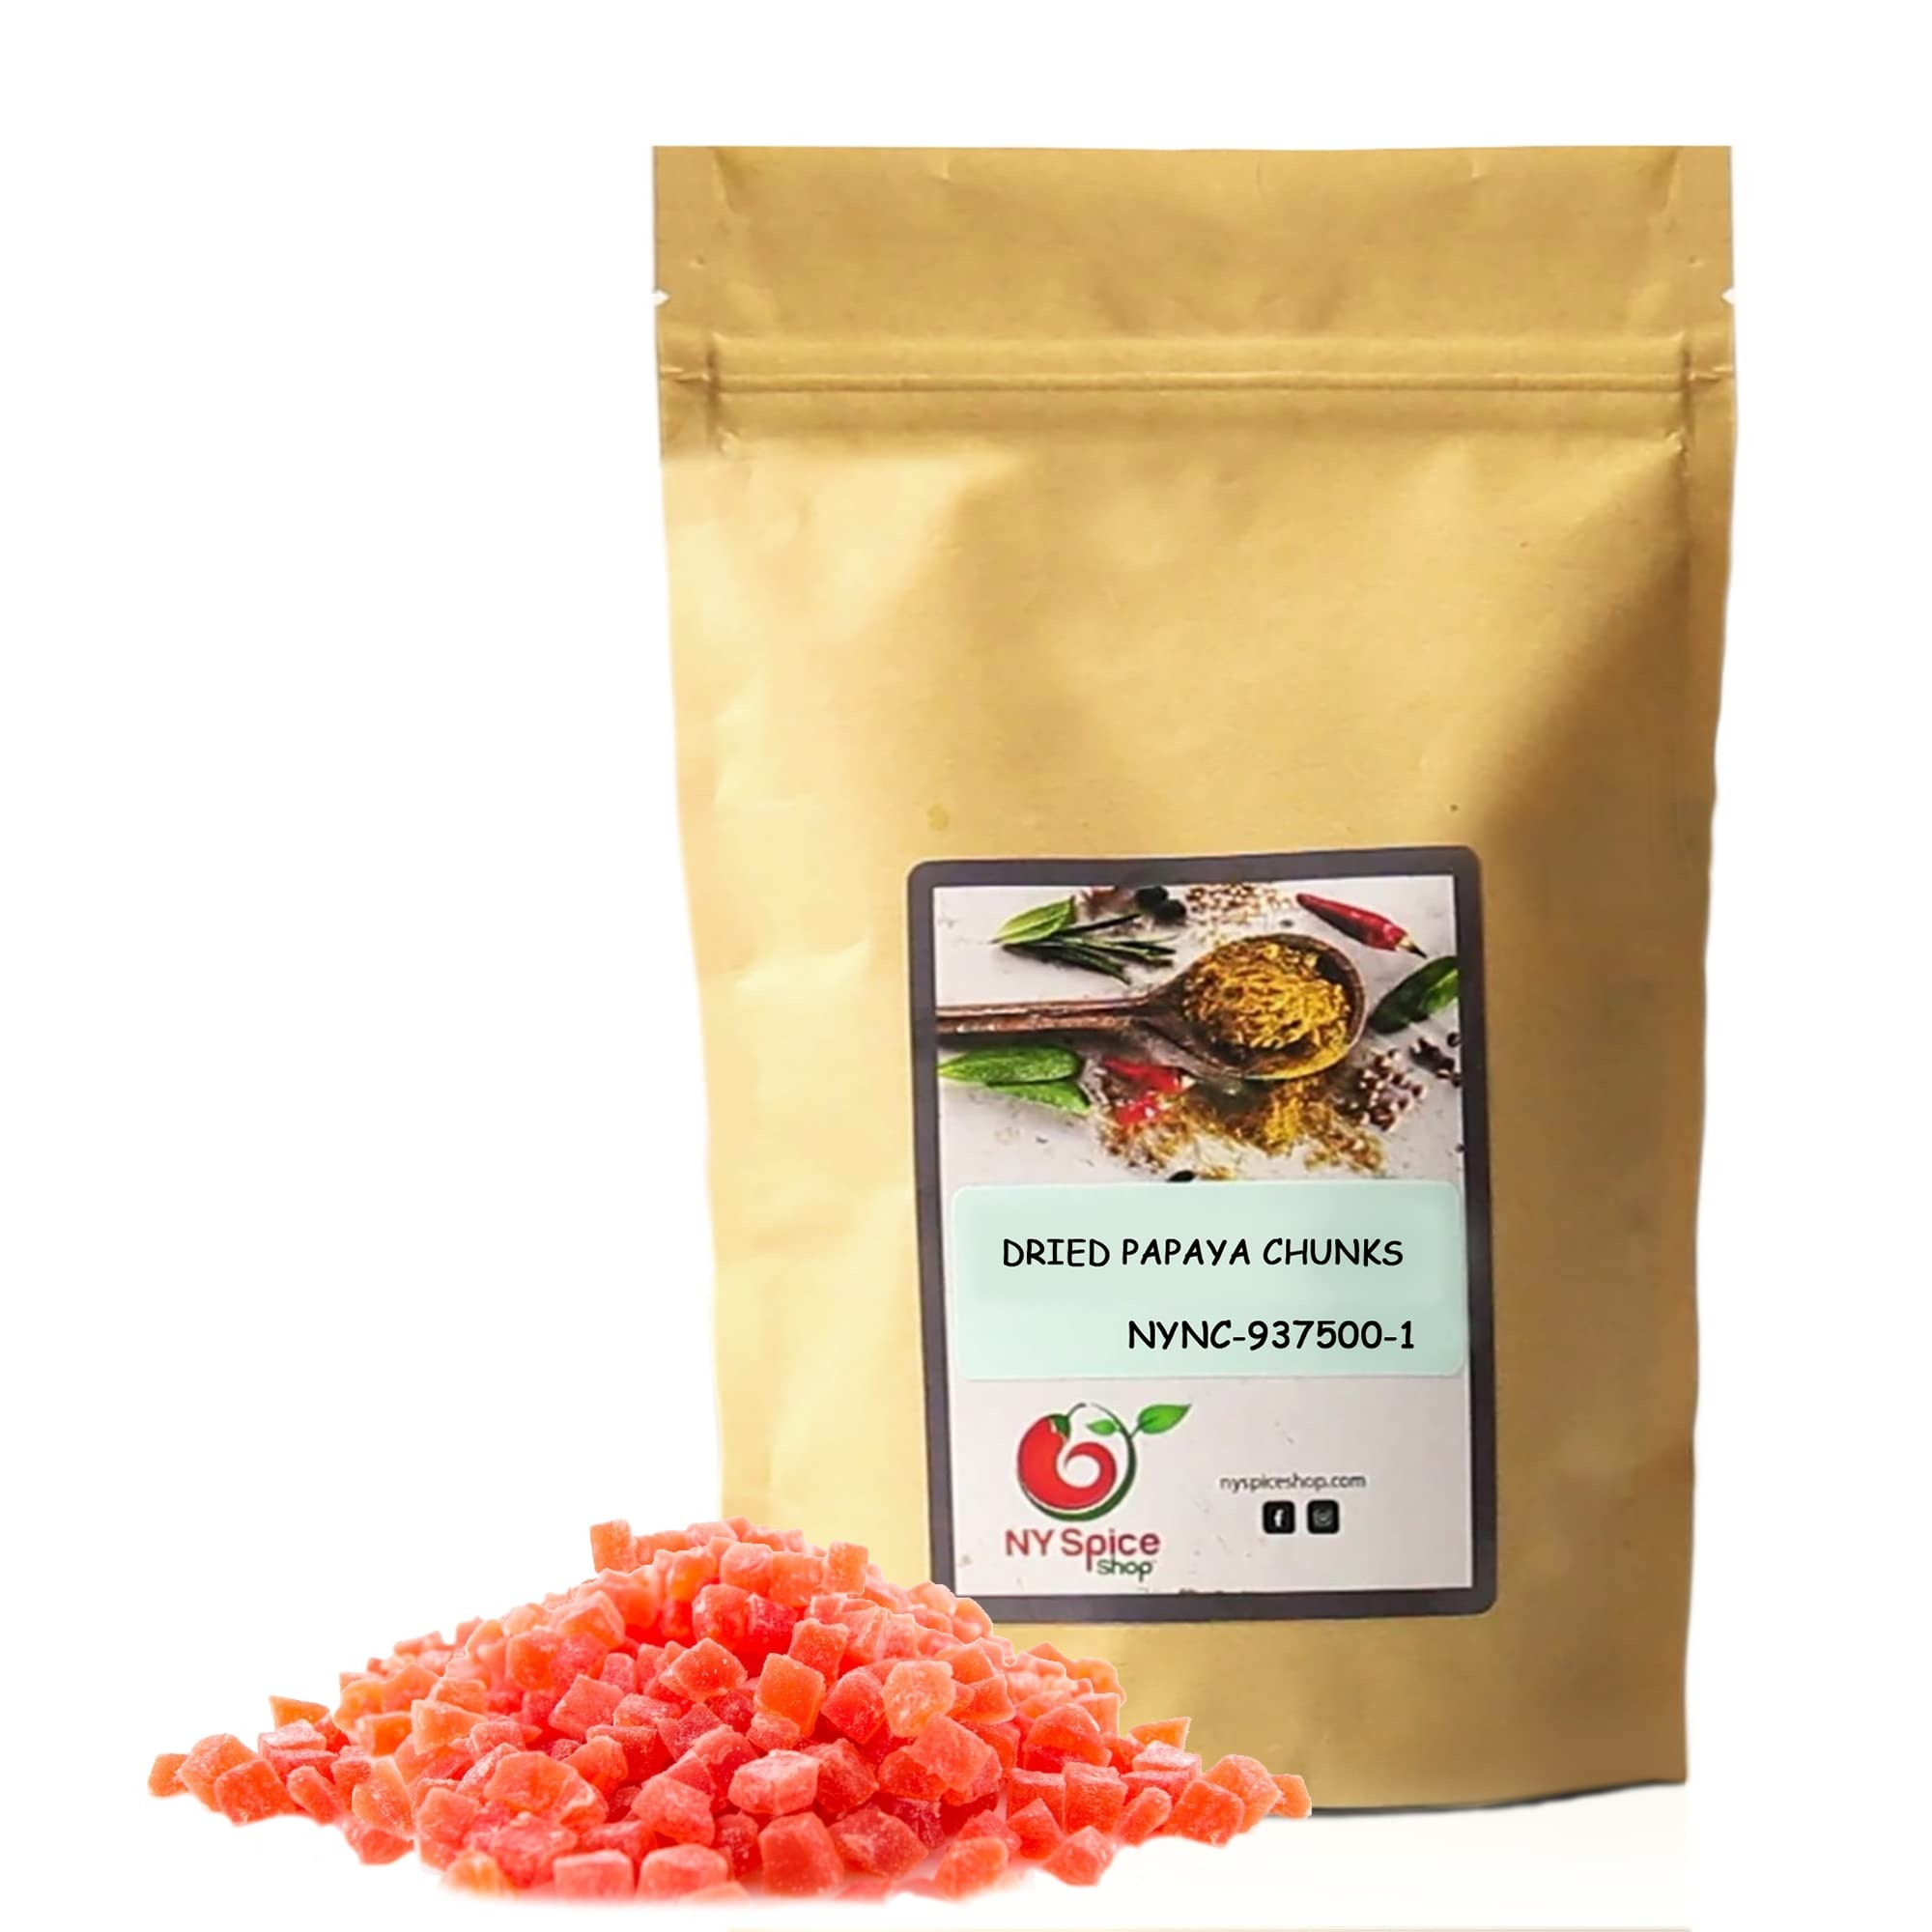
Item Name: NY SPICE SHOP Dried Papaya Chunks – 48 Ounces Diced Papaya - Hawaiian Papaya Fruit - Papaya Fresh Organic - Dried Fruit Papaya - Giant Papaya - Papaya Fresh
Bullet Point 1: INGREDIENTS LIST OF DRIED PAPAYA (CHUNKS) - Papaya, Cane Sugar, FD&C Yellow #6, Yellow #5 Sodium Methbisulphite. Packaged in the same facility as peanuts, tree nuts, soy, and milk products.
Bullet Point 2: SWEET TASTE OF DRIED DICED PAPAYA - Great ingredient for many recipes, desserts, cakes, and perfect topping for your cereal, oatmeal, yogurt, ice cream, or just have it plain for snacking. Lightly sugar added papaya chunks. High in fiber, and best alternative for snacking and sugar cravings. They are sweet and moist that will bring your meals an extra flavor you will love!
Bullet Point 3: IDEAL FOR YUMMY RECIPES, SOLO SNACKING, AND MORE - Dried diced papaya adds a tropical twist to baked goods such as muffins, scones, and breads. It has a sweet, tropical flavor that makes it ideal as a topping for salads and in smoothies. Store in a cool, dark cupboard; away from direct heat or sunlight, freezing is not recommended. It is rich in dietary fiber, antioxidants, and beta-carotene.
Bullet Point 4: A POWERHOUSE OF ESSENTIAL VITAMINS & MINERALS - Perfect, bite sized snack that is a great source of dietary fiber. Our dried papaya chunks are not only fresh and full of flavor, but are also a healthy snack choice full of nutrients, vitamins, and antioxidants! Ny Spice Shop products are rich in essential vitamins and nutrients to keep you nourished and satisfied.
Bullet Point 5: NATURAL PAPAYA, PAPAYA FRUIT, KOSHER - All of our products are certified Kosher! So snack on feeling great! Our Fresh Dried Papaya Chunks are the best ways to feed a sweet craving as they offer a taste that is sweet and chewy, bringing to your mouth a delicious and tantalizing taste of the tropics, while its nutrients provide your body with a healthy energy that you can feel. Go ahead and enjoy, but don’t forget to share it with others.
Product Description: <b>NY SPICESHOP CHUNKS PAPAYA IS A DELICIOUS, TROPICAL TREAT FOR CHILDREN. IT MAKES A BETTER CHOICE FOR DIABETIC OR OVERWEIGHT CHILDREN OR PETS.<br><br> THESE PAPAYA CHUNKS MAKE A GREAT SNACK. THEY HAVE AN ENOUGH SWEETNESS TO SATISFY MY SUGAR CRAVING, BUT THEY ARE NOT SUPER SUGARY. <br><br> ENJOY A LONG LASTING FRESHNESS WITH THE EASE OF TRAVEL. IT’S PACKAGING KEEPS THE PRODUCT TASTING DELICIOUS AND YOU CAN TAKE IT WHEREVER YOU GO! <br><br> WHILE THEY'RE A TASTY TREAT WHEN EATEN PIECE BY PIECE SO THAT YOU CAN SAVOR THE FLAVOR AS YOU CHEW THEM, THEY'RE ALSO A TANTALIZING ADDITION TO NUMEROUS RECIPES. </b><br><br> <li>Dried fruit is always fresh and delicious and great for snacking, topping, and baking. <li>Bring home a luxuriously versatile snack that is equal parts healthy and hearty with Nut Cravings. <li>Dried papaya chunks are a bright tropical treat with a unique sweet flavor. Contains sulfites. <li>These All Natural Dried Papaya chunks are your consummate companion every time hunger hits. <li>Get your daily boost of heart-healthy vitamins and nutrients that keep you feeling full without added empty calories or carbs. <li>Our dried papaya chunks are great to add to your baking, trail mixes or even your smoothies! <li>Our line consists of Kosher Certified, Gluten Free, and Non-GMO products for exceptional taste. <li>Dried papaya chunks are made from healthy papaya fruit with just the right amount of sweetness for a great snack! <li>Add to baking, smoothies, trail mix or as a topping to hot cereals. <li>Dried papaya chunks <li>Great as a topping or for baking <li>Perfect for bulk displays. <br><br> <b>INGREDIENTS -</b> Papaya, Cane Sugar. <br><br> Packaged in the same facility as peanuts, tree nuts, soy, and milk products. <br><br> <b>NY SPICE SHOP DRIED PAPAYA CHUNKS GIVING THEM JUST THE RIGHT AMOUNT OF SWEETNESS TO SATISFY YOUR DESIRE FOR A HEALTHY, SUGARY SNACK. </b>
Value: 16.0
Unit: Ounce

Price: 19.25